British Antique Dealers' Association

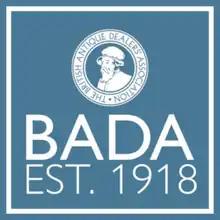
British Antique Dealers' Association Logo 2020

The British Antique Dealers' Association (BADA) was founded in London, 1918. It is Britain's leading trade association for art and antique dealers and its members are carefully vetted and selected for their experience and professional integrity, as well as the quality and craftsmanship of their stock. Many BADA members are internationally recognised for their expertise in their chosen field of speciality. Customers can bring complaints against individual members to the governing body who have the power to revoke membership from an offending business and ban them from participating at various art fairs around the world.